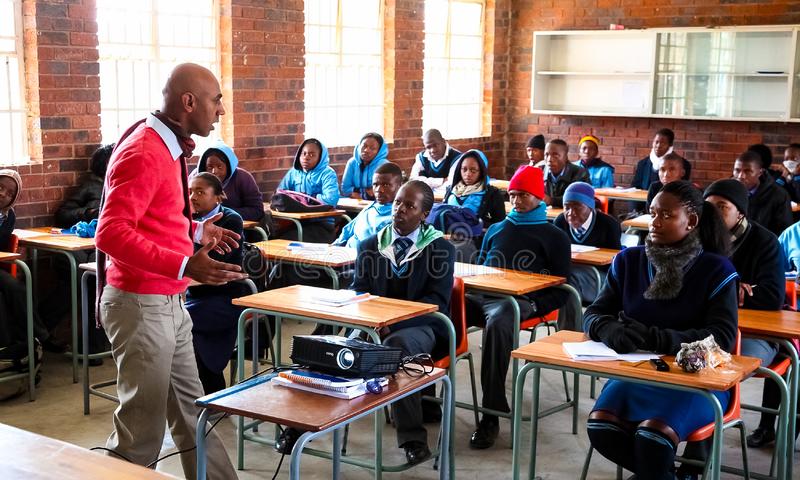
Nataal bii nag moom ñi ngi am ay ndongo ay ndongo yu jàkkarlook seen i seen i sëriñ seen i ndongo yu jàkkarlook seen i sëriñ ndongo yi nag ku xool seen i toogukaay manees nañu ne ñi ngi nekk ci njàng mu suufe mi ñu koy wax école secondaire moyen le moyen secondaire ci sunu ci sunu njàngat daal loolu loolu lañu classe bi jox. Waaye itam ku xool it nañ tooge ak ci barab bu ñu nekk manees nañu ne barab bii nekkul nekkul barab bu nekk fii ci Senegaal ndax fii ci Senegaal ñi nga ñii condition yiñ nekke nii manees nañu ne même bu fi amee tamit bariwu fi mais ku xool ñii condition yiñ leen teg condition yiñ leen teg ak jumtukaay yi ñu yor manees nañu ne réew mi daal réewu réewu kaw yi la réewu taax yi réewu taax la war a nekk lu ci mel ni ay en tout cas yeneen réew yi nga xam ne nekkul Senegaal walla nekkul biir Afrig sax nag waaw. Ci jumtukaay yi ñuy jàngalee mu ngi mel ni lu ci mel ni video projecteur bi nga xam ni manees nañu fii Senegaal donte yomb na fi trop trop trop mais doo ko fekk ci ci classe ci lekkool walla ci niveau yu ndaw yi ci niveau yu mag yu ci mel ni ci jàng yu kawe yi nga koy ci daara yu kawe yi nga koy fekk.